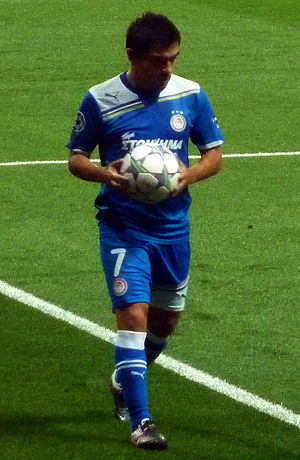
Ariel Ibagaza
Ariel Miguel Santiago Ibagaza er en argentinsk tidligere fodboldspiller. I sin karriere repræsenterede han blandt andet RCD Mallorca, Atlético Madrid og Villarreal CF i Spanien, CA Lanús i sit hjemland samt græske Olympiakos.